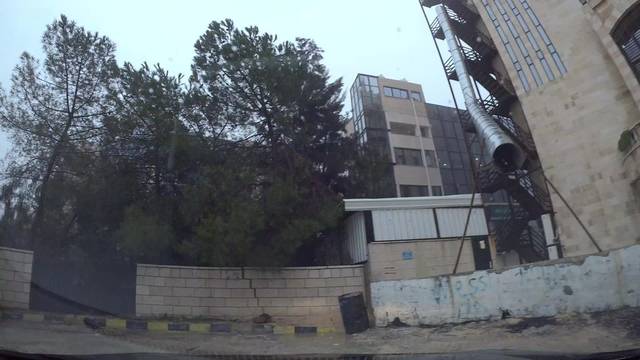
Region: Jordan
Coordinates: 31.967, 35.874